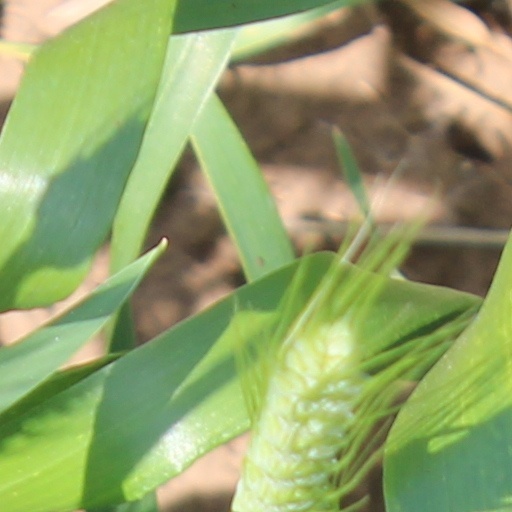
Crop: wheat